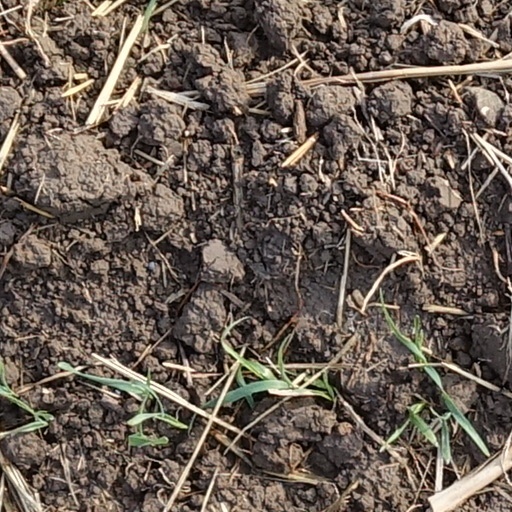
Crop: wheat